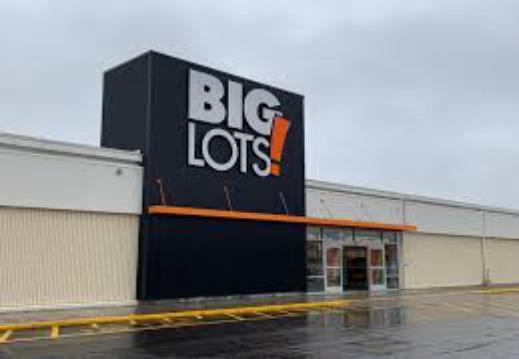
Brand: Big Lots
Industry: Necessities